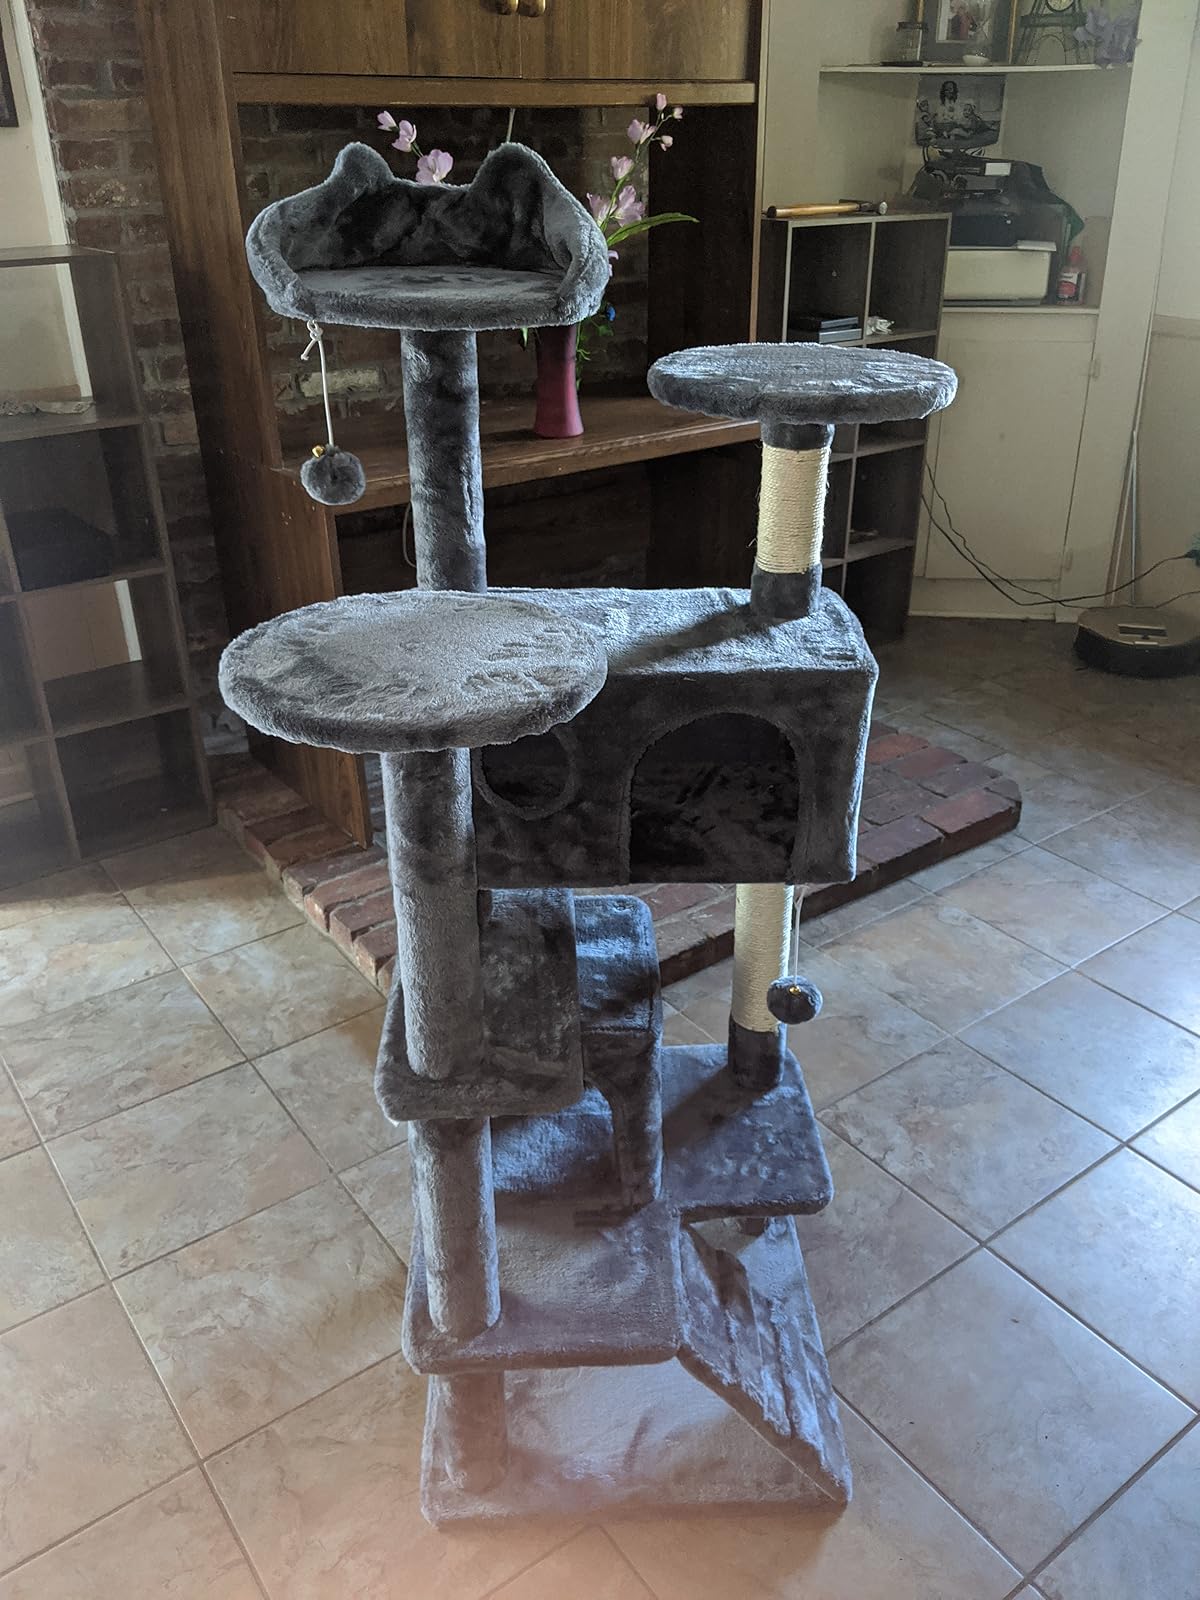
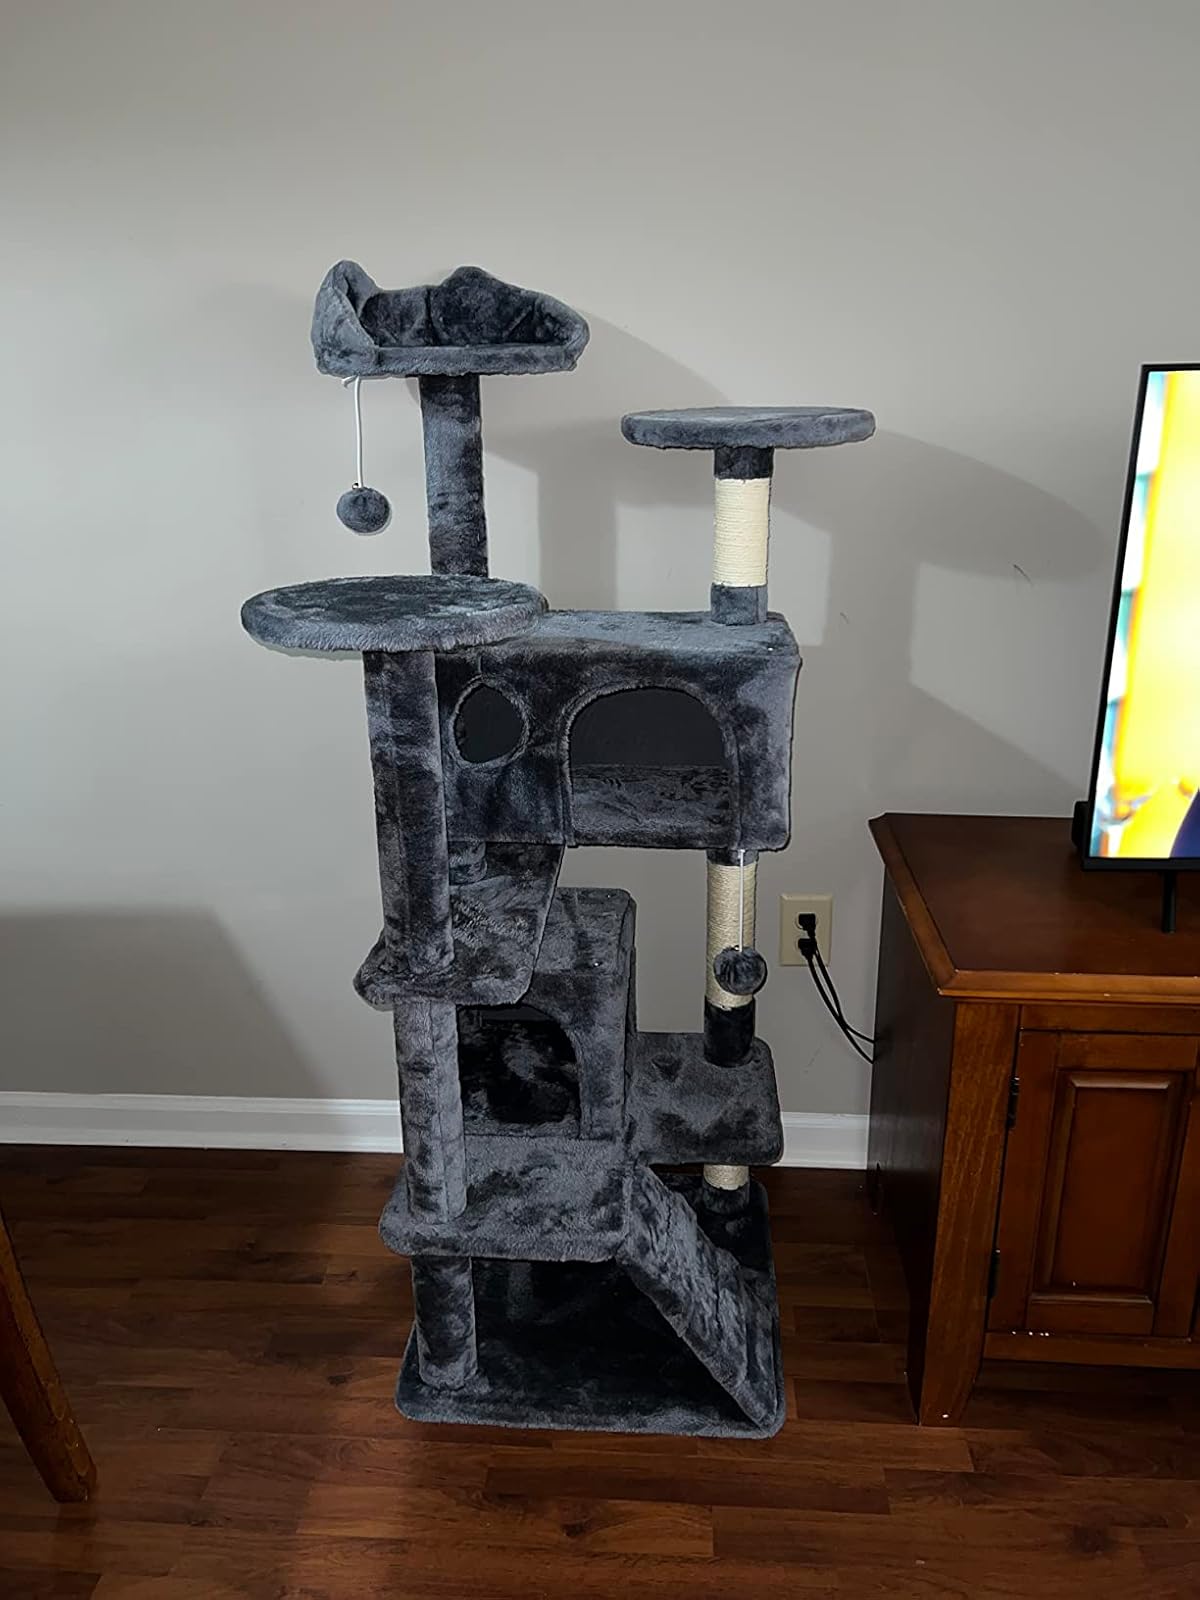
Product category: items_cat tree
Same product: yes